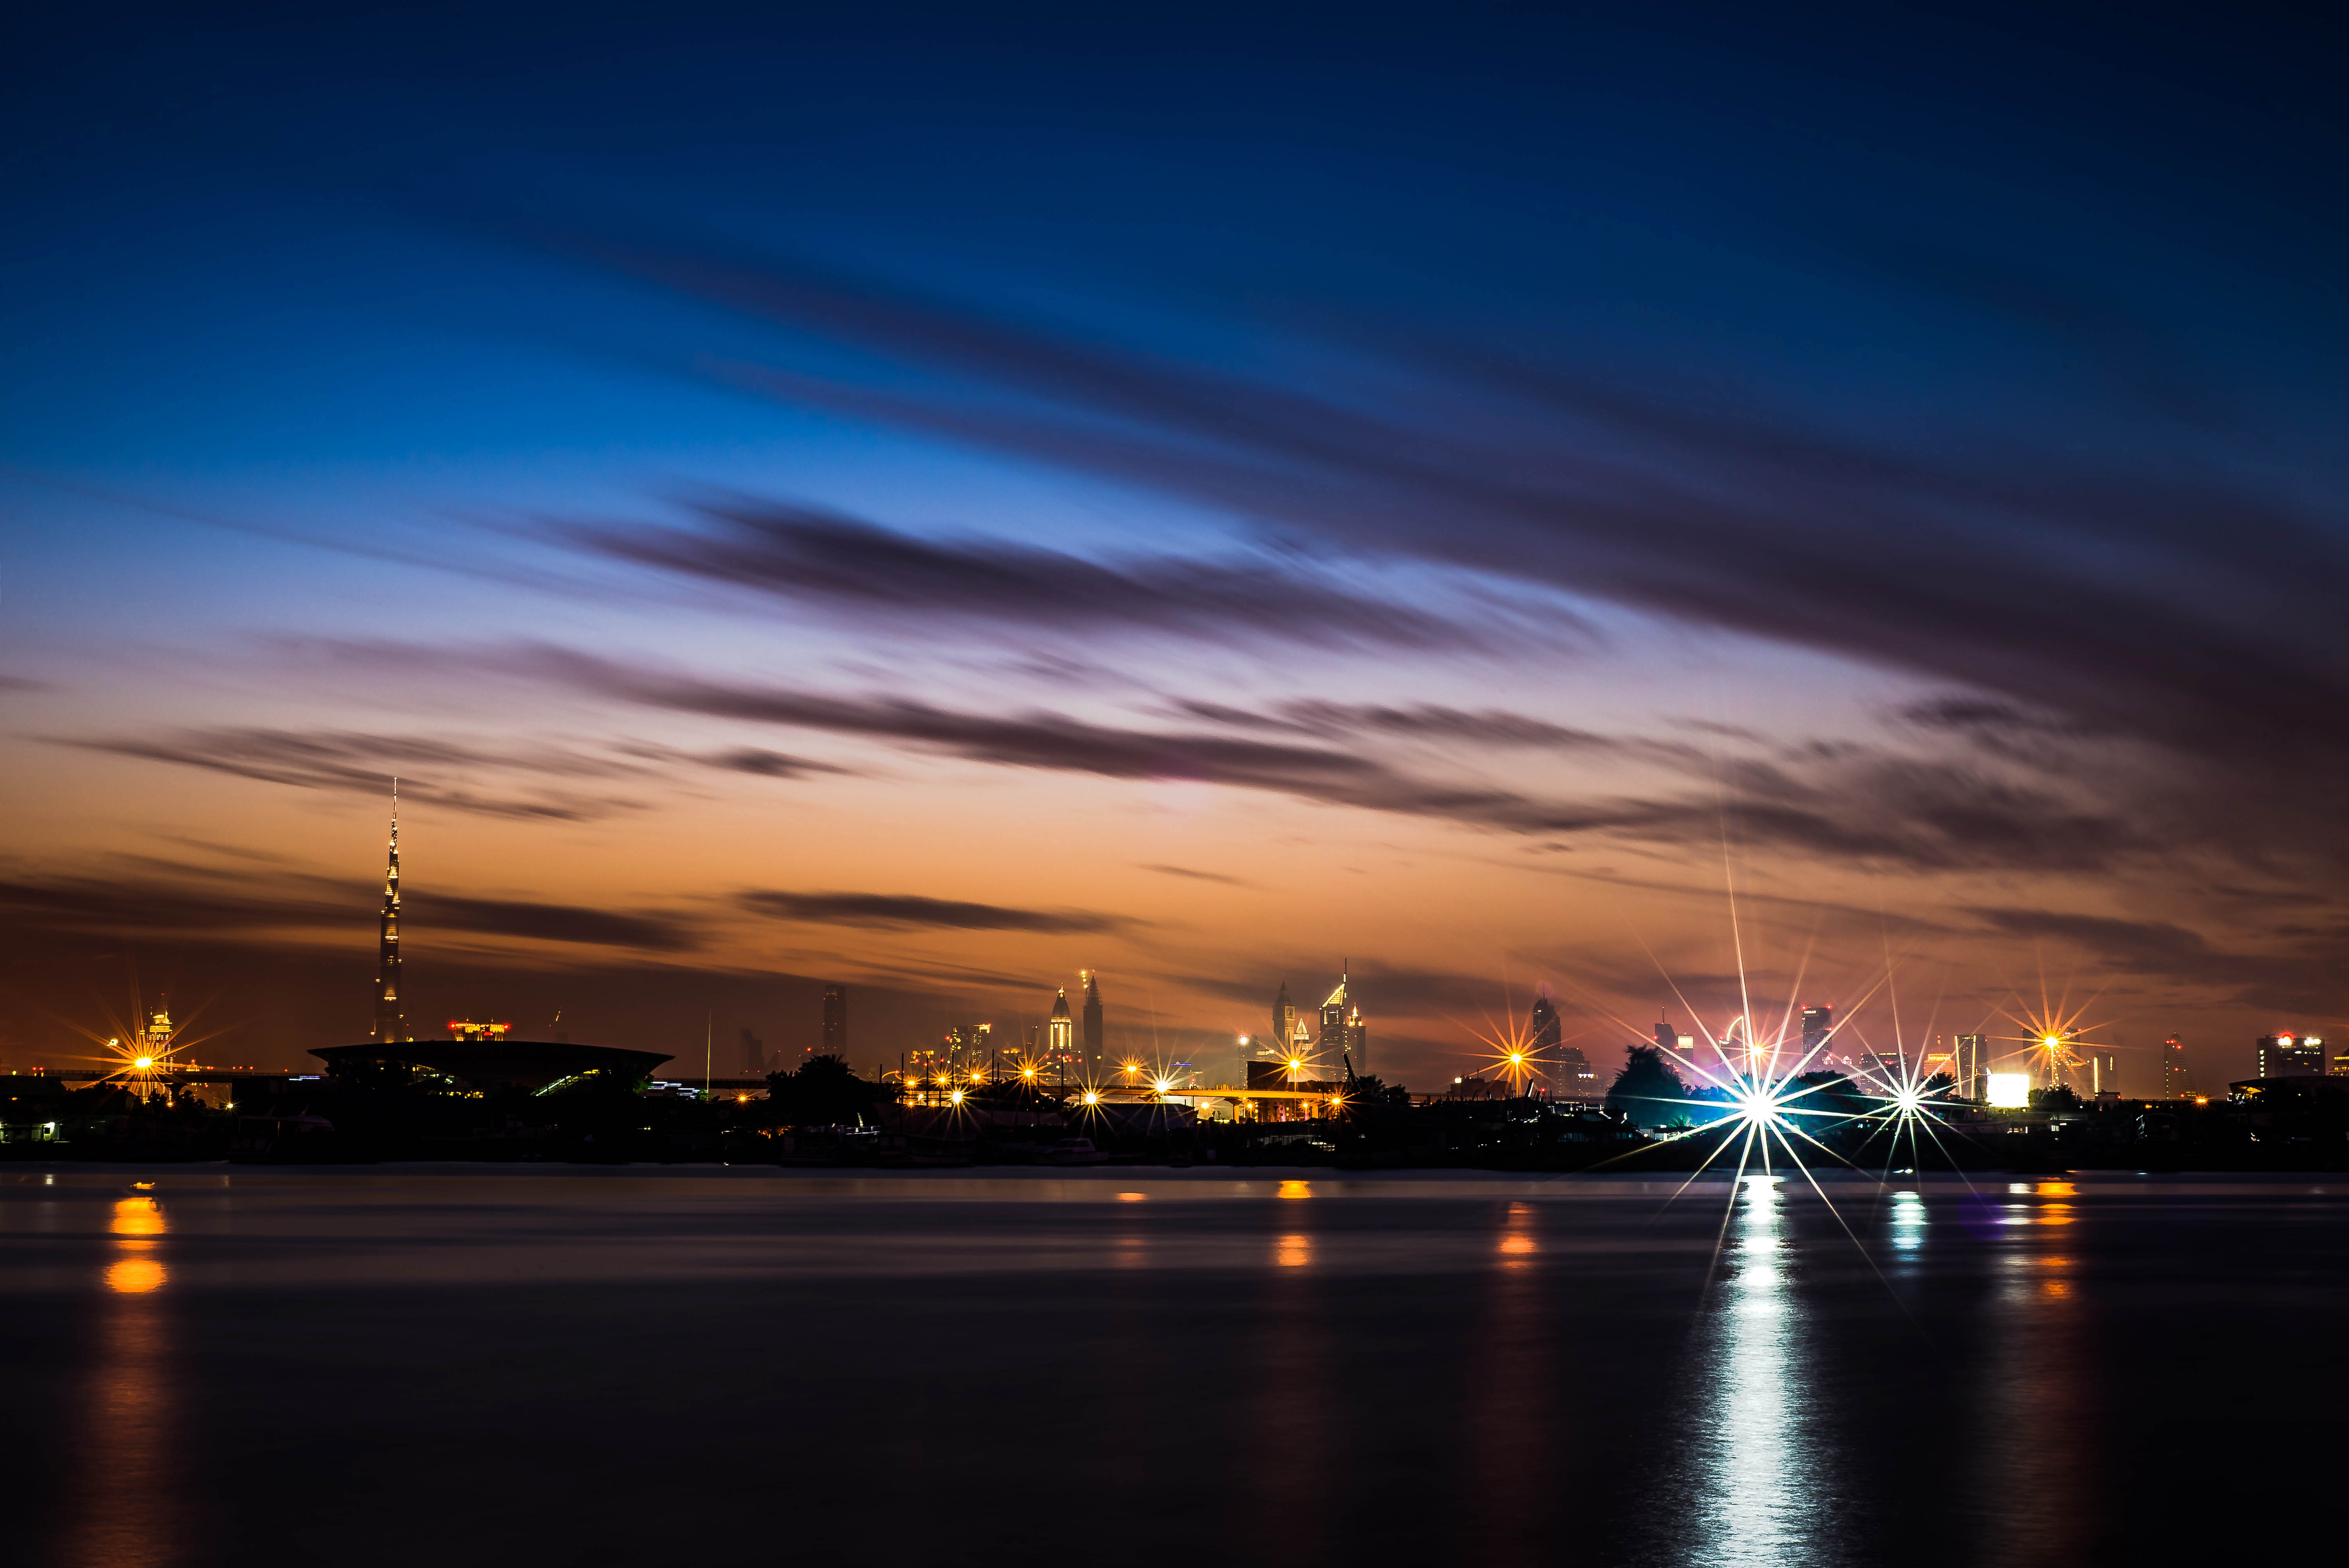
sea, water, ocean, horizon, light, cloud, sky, sunrise, sunset, skyline, night, sunlight, morning, dawn, city, urban, cityscape, dusk, evening, reflection, dubai, clouds, skyscrapers, afterglow, royalty free images, light glare